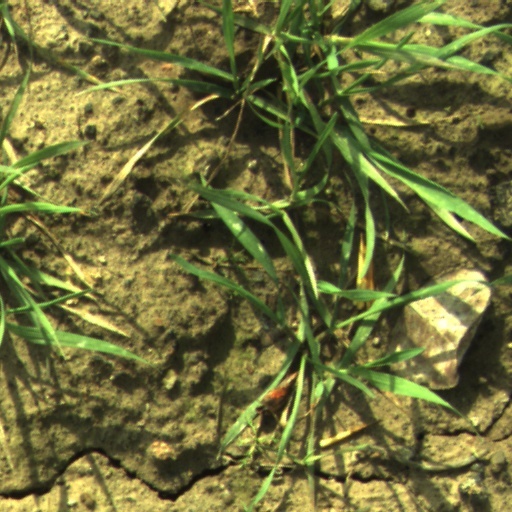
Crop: wheat